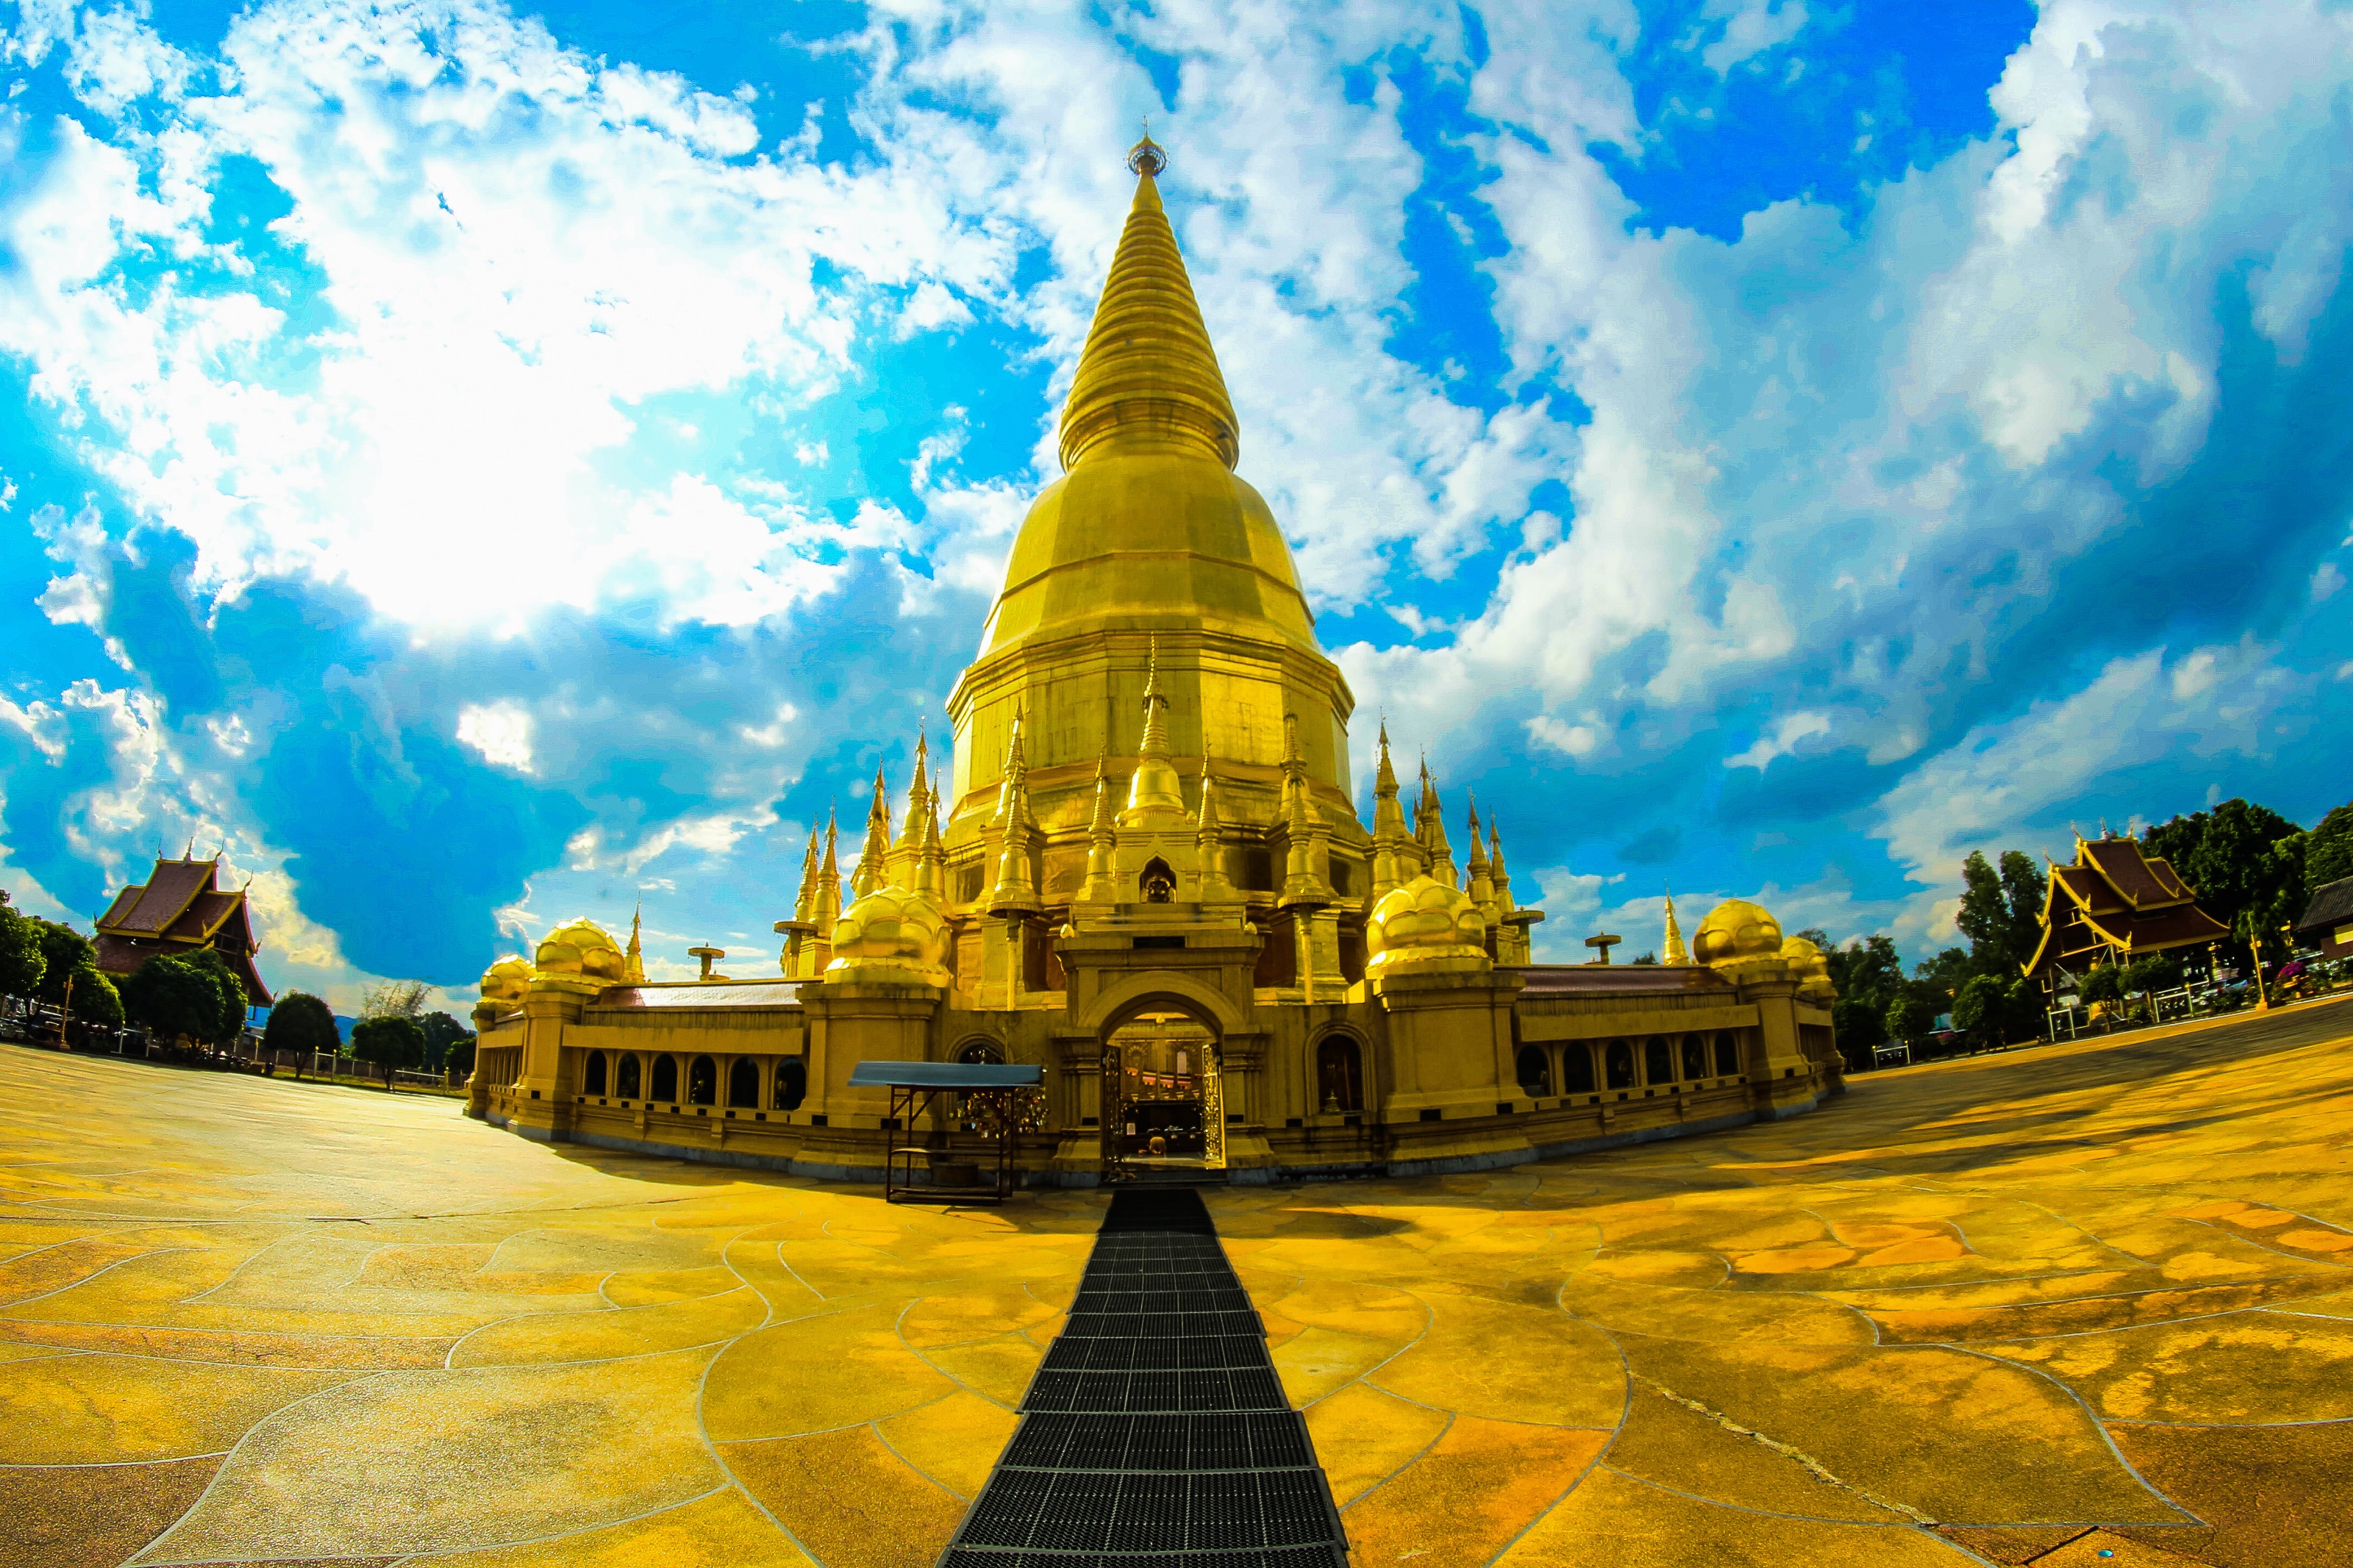
sky, landmark, cloud, architecture, temple, wat, place of worship, yellow, photography, tower, historic site, building, tourist attraction, spire, pagoda, tourism, panorama, landscape, world, stupa, city, stock photography, symmetry, vacation, national historic landmark, fictional character, shrine, unesco world heritage site